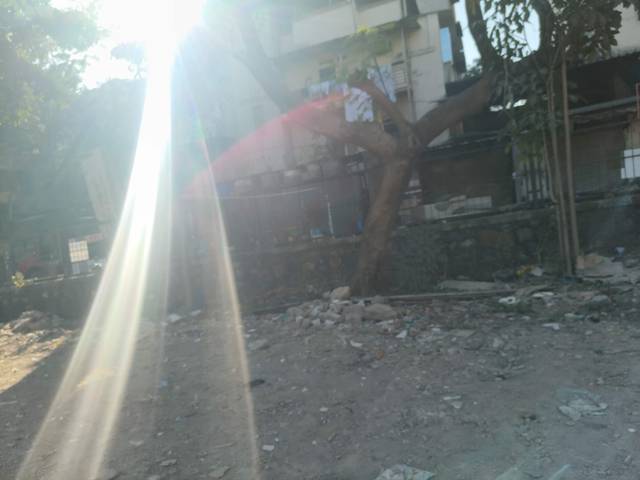
Region: India
Coordinates: 19.196, 72.845